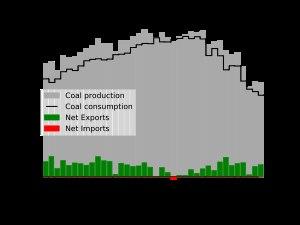
Le charbon est une roche sédimentaire combustible, riche en carbone, de couleur noire ou marron foncé, formée à partir de la dégradation partielle de la matière organique des végétaux. Il est exploité dans des mines appelées charbonnages en tant que combustible.